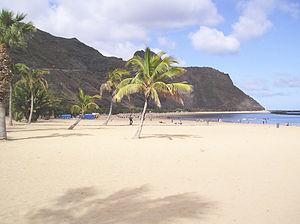
La plage de Las Teresitas, en espagnol playa de Las Teresitas, est une plage de la municipalité de Santa Cruz de Tenerife, sur l'île de Tenerife.